National Squash Centre

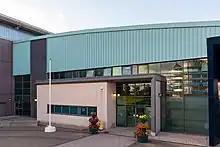
Entrance to the National Squash Centre

The National Squash Centre is a squash venue in Eastlands, Manchester, England, which was constructed for the 2002 Commonwealth Games. The National Squash Centre is part of the Sportcity complex.